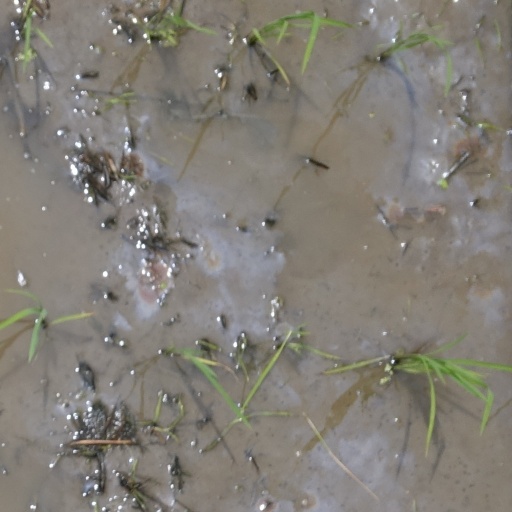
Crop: rice